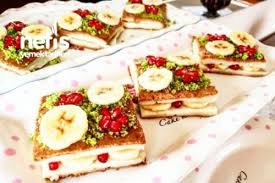
Yemek: lokum